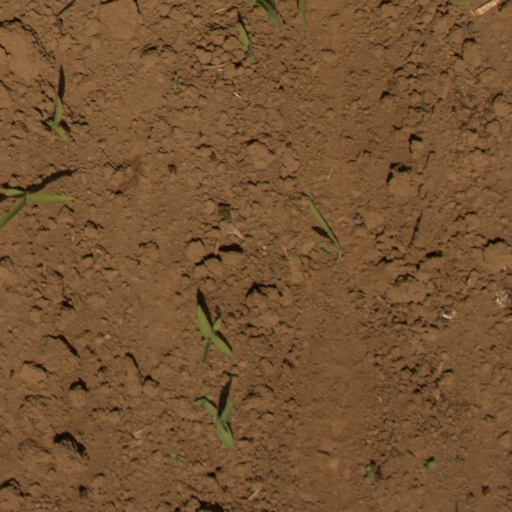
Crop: Jerusalem artichoke